Government of the Soviet Union

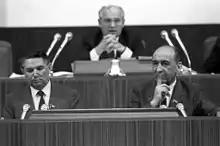
Gorbachev at the 1st Plenary Session of the I Congress of People's Deputies in 1989.

Gorbachev had been speaking critically of the idea of a Soviet presidency until October 1989. He had argued that a presidency could lead to the reestablishment of the cult of personality and one-man leadership. However, Gorbachev was meeting stiff resistance from bureaucrats and anti-reformist elements against his reformist policies. The establishment of the office of President of the Soviet Union was seen as an important tool to strengthen Gorbachev's control over the state apparatus. Gorbachev proposed to the 3rd Plenary Session of the XXI Supreme Soviet in February 1990 to establish the Office of the President of the Soviet Union. The Supreme Soviet passed the motion, and in March an Extraordinary Session of the Congress of People's Deputies was convened to amend the constitution. The Law on the Presidency which was adopted by the Congress of People's Deputies stated that the president had to be elected in a nationwide election, but Gorbachev argued that the country was not ready for divisive election. Therefore, the Congress of People's Deputies held a vote in which 1329 voted to elect Gorbachev as President of the Soviet Union, while 916 voted against him.